History of the American Civil Liberties Union

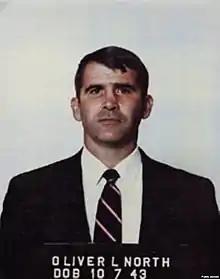
The ACLU defended Oliver North in 1990, arguing that his conviction was tainted by coerced testimony.

During the 1960s and 1970s, the ACLU expanded its scope to include what it referred to as "victim groups", namely women, the poor, and homosexuals. Heeding the call of female members, the ACLU endorsed the Equal Rights Amendment in 1970 and created the Women's Rights Project in 1971. The Women's Rights Project dominated the legal field, handling more than twice as many cases as the National Organization for Women, including breakthrough cases such as "Reed v. Reed", "Frontiero v. Richardson", and " Taylor v. Louisiana".